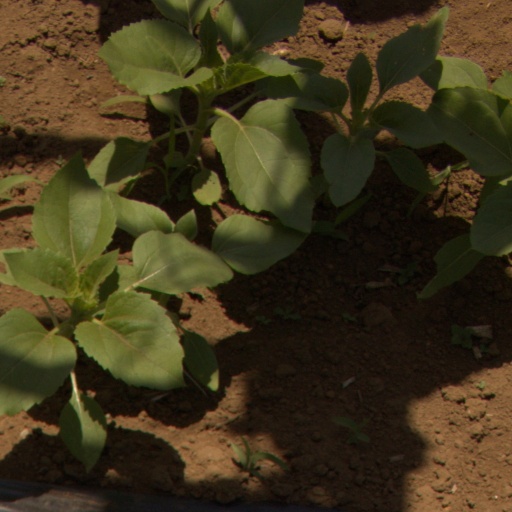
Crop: Jerusalem artichoke